Euclid, Ohio

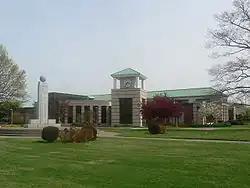
Euclid Public Library

Euclid City Schools is the local school district. Euclid High School is the local public high school.